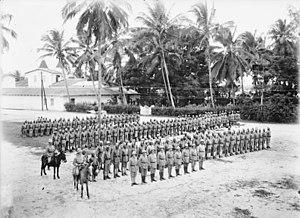
La troupe impériale de protection de l'Afrique orientale était la force terrestre de défense de l'Afrique orientale allemande à l'époque de la colonisation allemande. Elle a été créée en 1891 à partir des troupes du commissaire impérial Hermann von Wissmann.